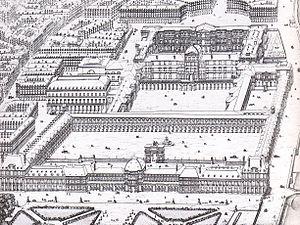
Projet de réunion du Louvre et des Tuileries.
Pierre François Léonard Fontaine, né à Pontoise le 20 septembre 1762 et mort à Paris le 10 octobre 1853, est un architecte néoclassique et décorateur français.
La réunion du Louvre et des Tuileries est un projet qui consistait à réunir les deux résidences royales du Louvre et des Tuileries en un seul et même bâtiment palatial.
Le palais du Louvre est un ancien palais royal situé dans le 1ᵉʳ arrondissement de Paris sur la rive droite de la Seine, entre le jardin des Tuileries et l'église Saint-Germain-l'Auxerrois. S'étendant sur une surface bâtie de plus de 135 000 m², le palais du Louvre est le plus grand palais européen, et le second plus grand bâtiment du continent après le Marché aux fleurs d'Aalsmeer. Il abrite aujourd'hui le musée du Louvre.